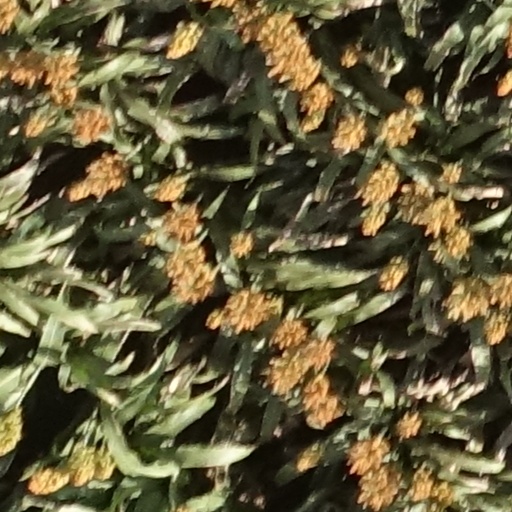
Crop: sorghum